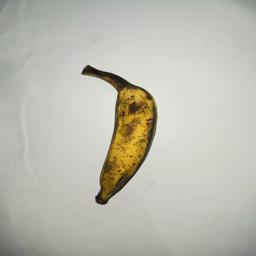
Ripeness: Overripe